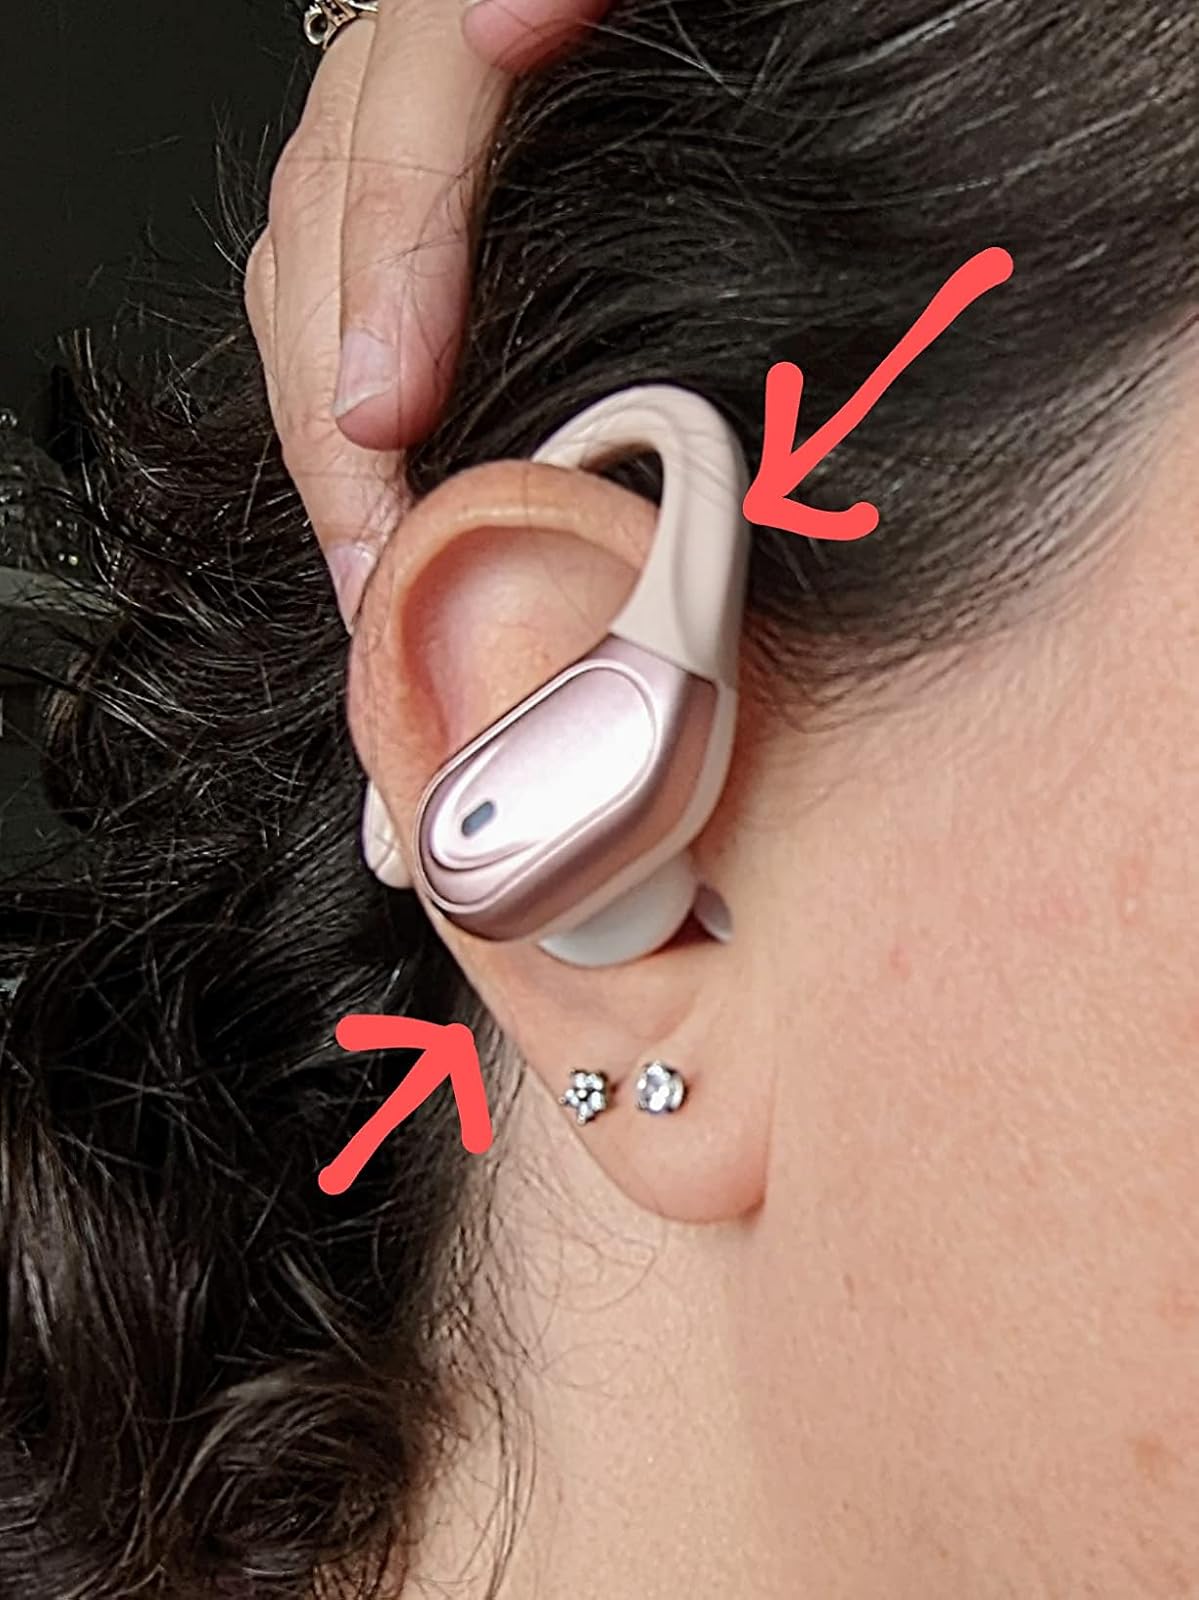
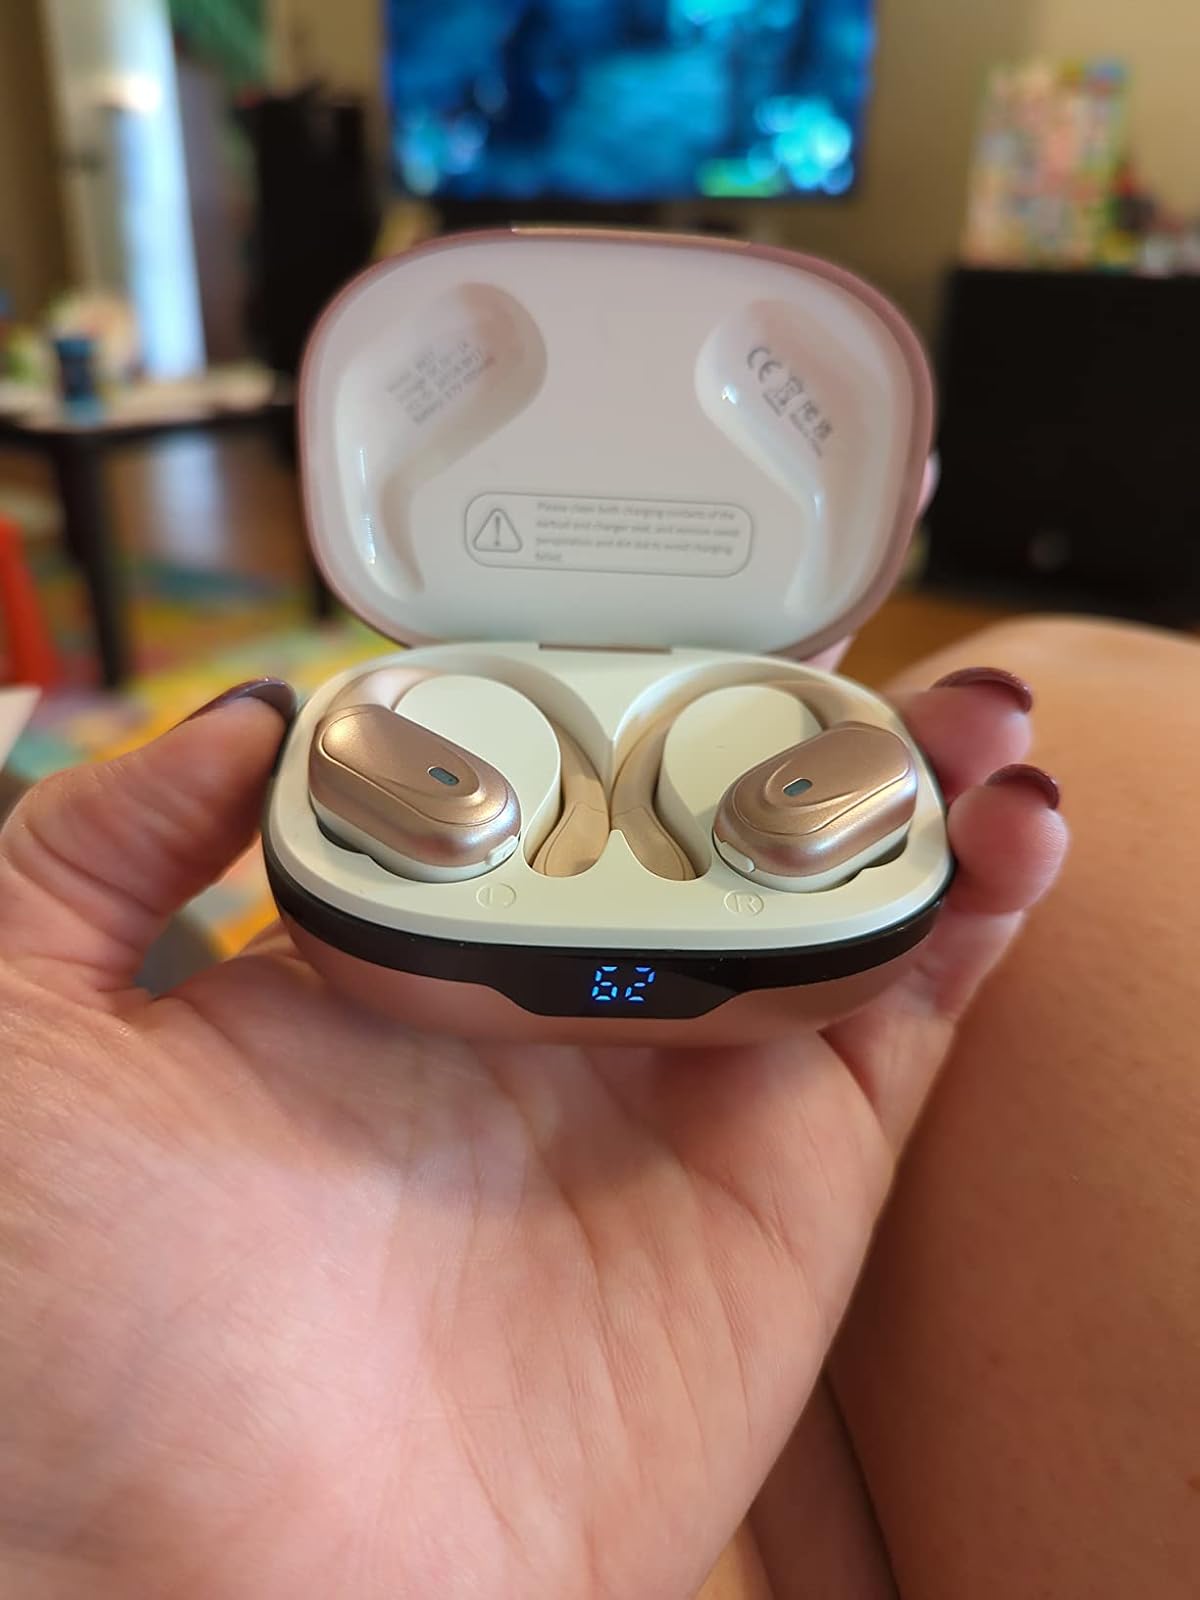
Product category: earbuds
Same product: yes